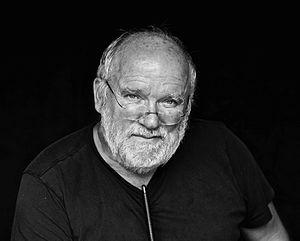
Peter Lindbergh 2015
Peter Lindbergh, pseudonyme de Peter Brodbeck, né le 23 novembre 1944 à Lissa et mort le 3 septembre 2019 à Paris, est un photographe de mode, portraitiste et réalisateur allemand.